William Proctor House (Marengo, Indiana)

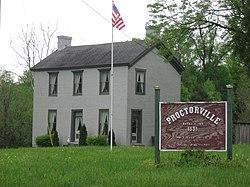
William Proctor House, May 2013

William Proctor House is a historic home located in Liberty Township, Crawford County, Indiana. It was built about 1832, and is a two-story, three-bay, Federal style brick dwelling. It has a gable roof with end chimneys. The house has later rear additions. The property is owned by the Crawford County Historical Society.